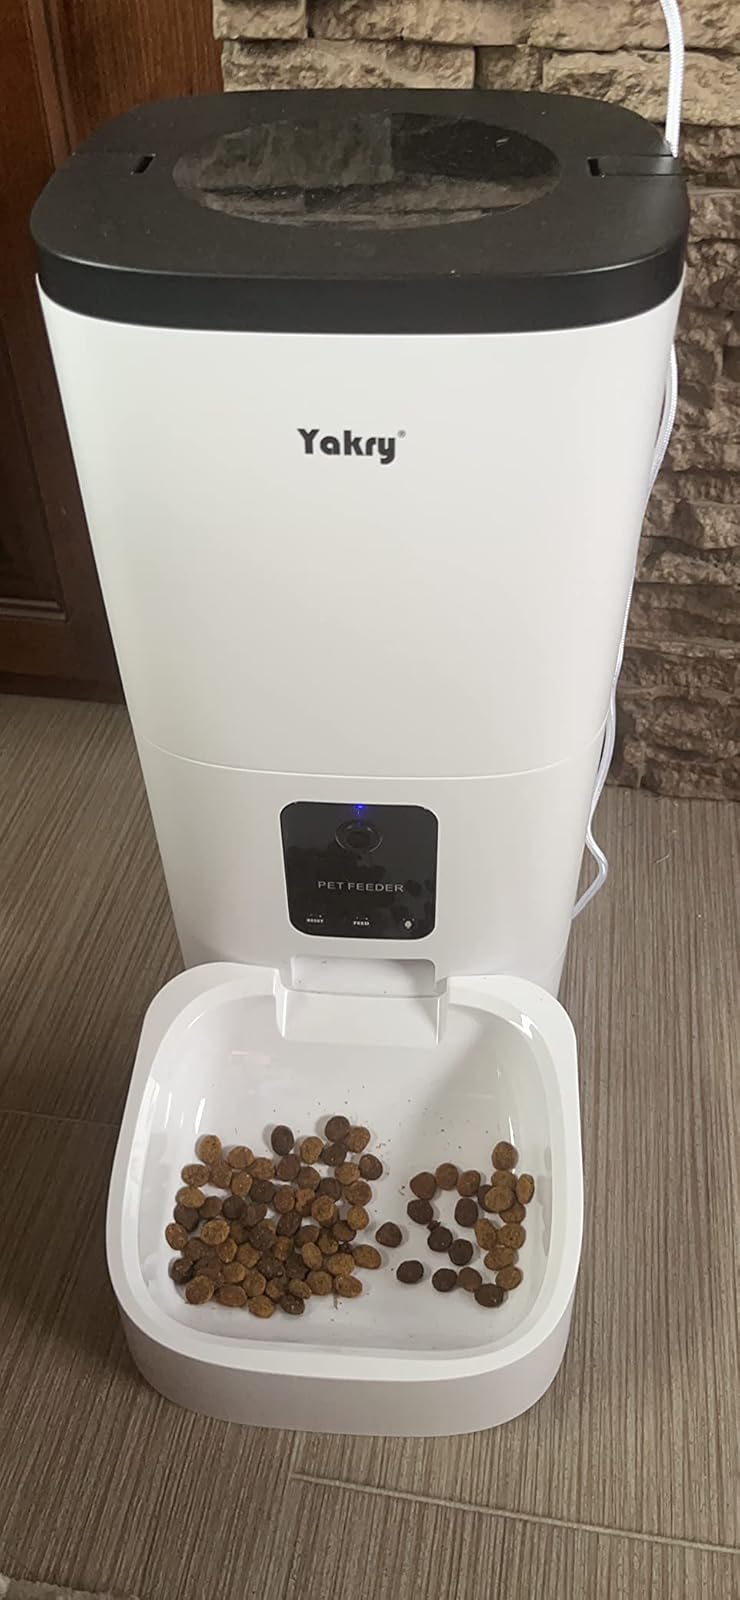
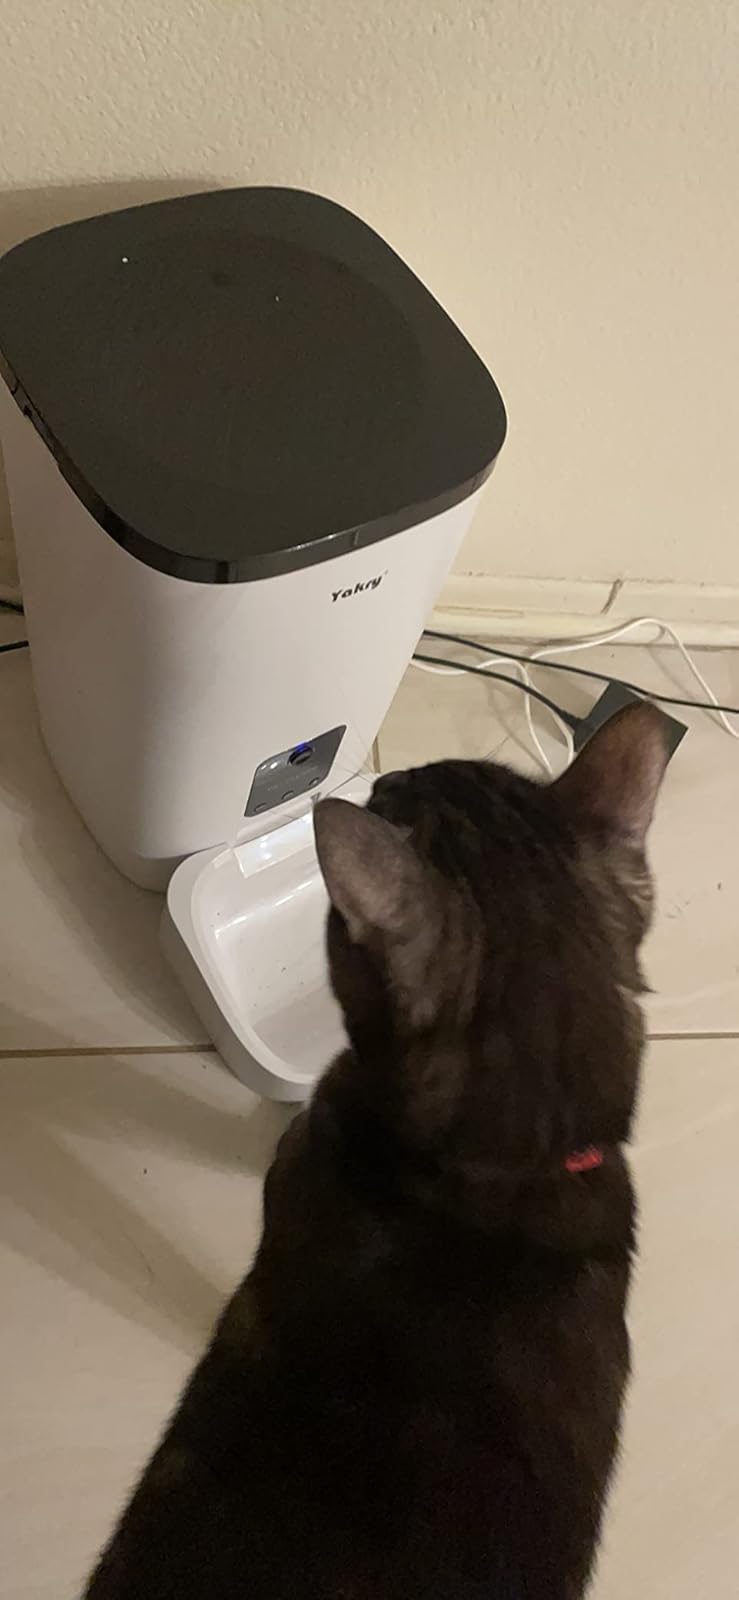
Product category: items_feeder
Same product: yes